Gerard Steurs

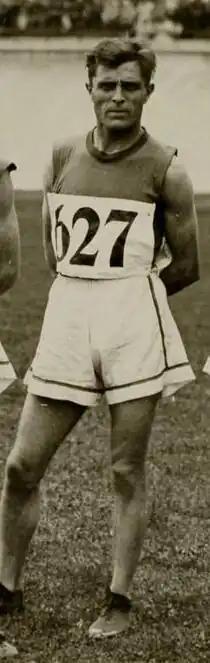
Steurs at the 1928 Summer Olympics

Théophilus Gerardus Steurs (13 June 1901 – 7 June 1961) was a Belgian long-distance runner. He competed in the marathon at the 1924 and 1928 Summer Olympics.